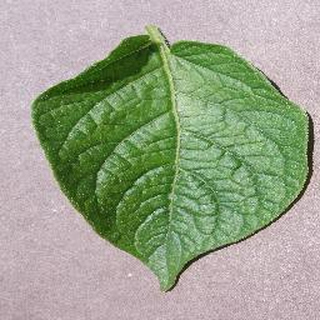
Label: healthy_potato